List of mammals of New Zealand

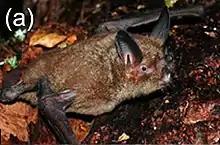
New Zealand lesser short-tailed bat

The most distinguishing feature of bats is that their forelimbs are developed as wings, making them the only mammals capable of flight. Bat species account for about 20% of all mammals. Three species are found in New Zealand.